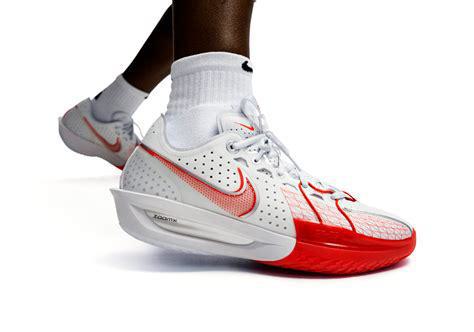
Brand: Nike
Model: G T Cut 3